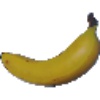
Label: Banana 1